2011 Wigan Warriors season

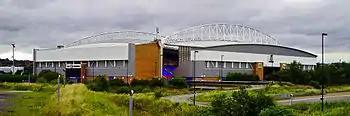
The DW Stadium, Wigan Warriors home ground

Ian Lenagan continued on as chairman of the club which achieved a 'B' license under the Rugby Football League's franchise system in 2008. Although Wigan's 2010 Challenge Cup campaign ended in the quarter-finals following a loss to the Leeds Rhinos, the Super League campaign ended with a 22–10 victory over St Helens R.F.C. in the Grand Final at Old Trafford, having already won the League Leader's Shield for finishing on top the Super League table at the close of the regular season. This was the club's second Super League title, their first since Super League III in 1998. By virtue of becoming Super League premiers, the club was automatically entered into the 2011 World Club Challenge to play the Australasian 2010 National Rugby League premiers, the St. George Illawarra Dragons. Michael Maguire entered his second year as head coach, despite speculation he would return to his native Australia, following his debut year in which he brought the club's first major honour since Stuart Raper guided Wigan to success in the 2002 Challenge Cup final. Having used a "leadership team" consisting of Sean O'Loughlin, George Carmont, Thomas Leuluai, Andy Coley, Phil Bailey and Joel Tomkins, the team opted to have O'Loughlin as their sole captain.